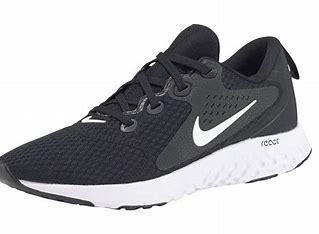
Brand: Nike
Model: Legend React